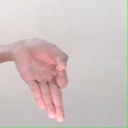
अक्षर: ज्ञ